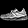
Label: Sneaker